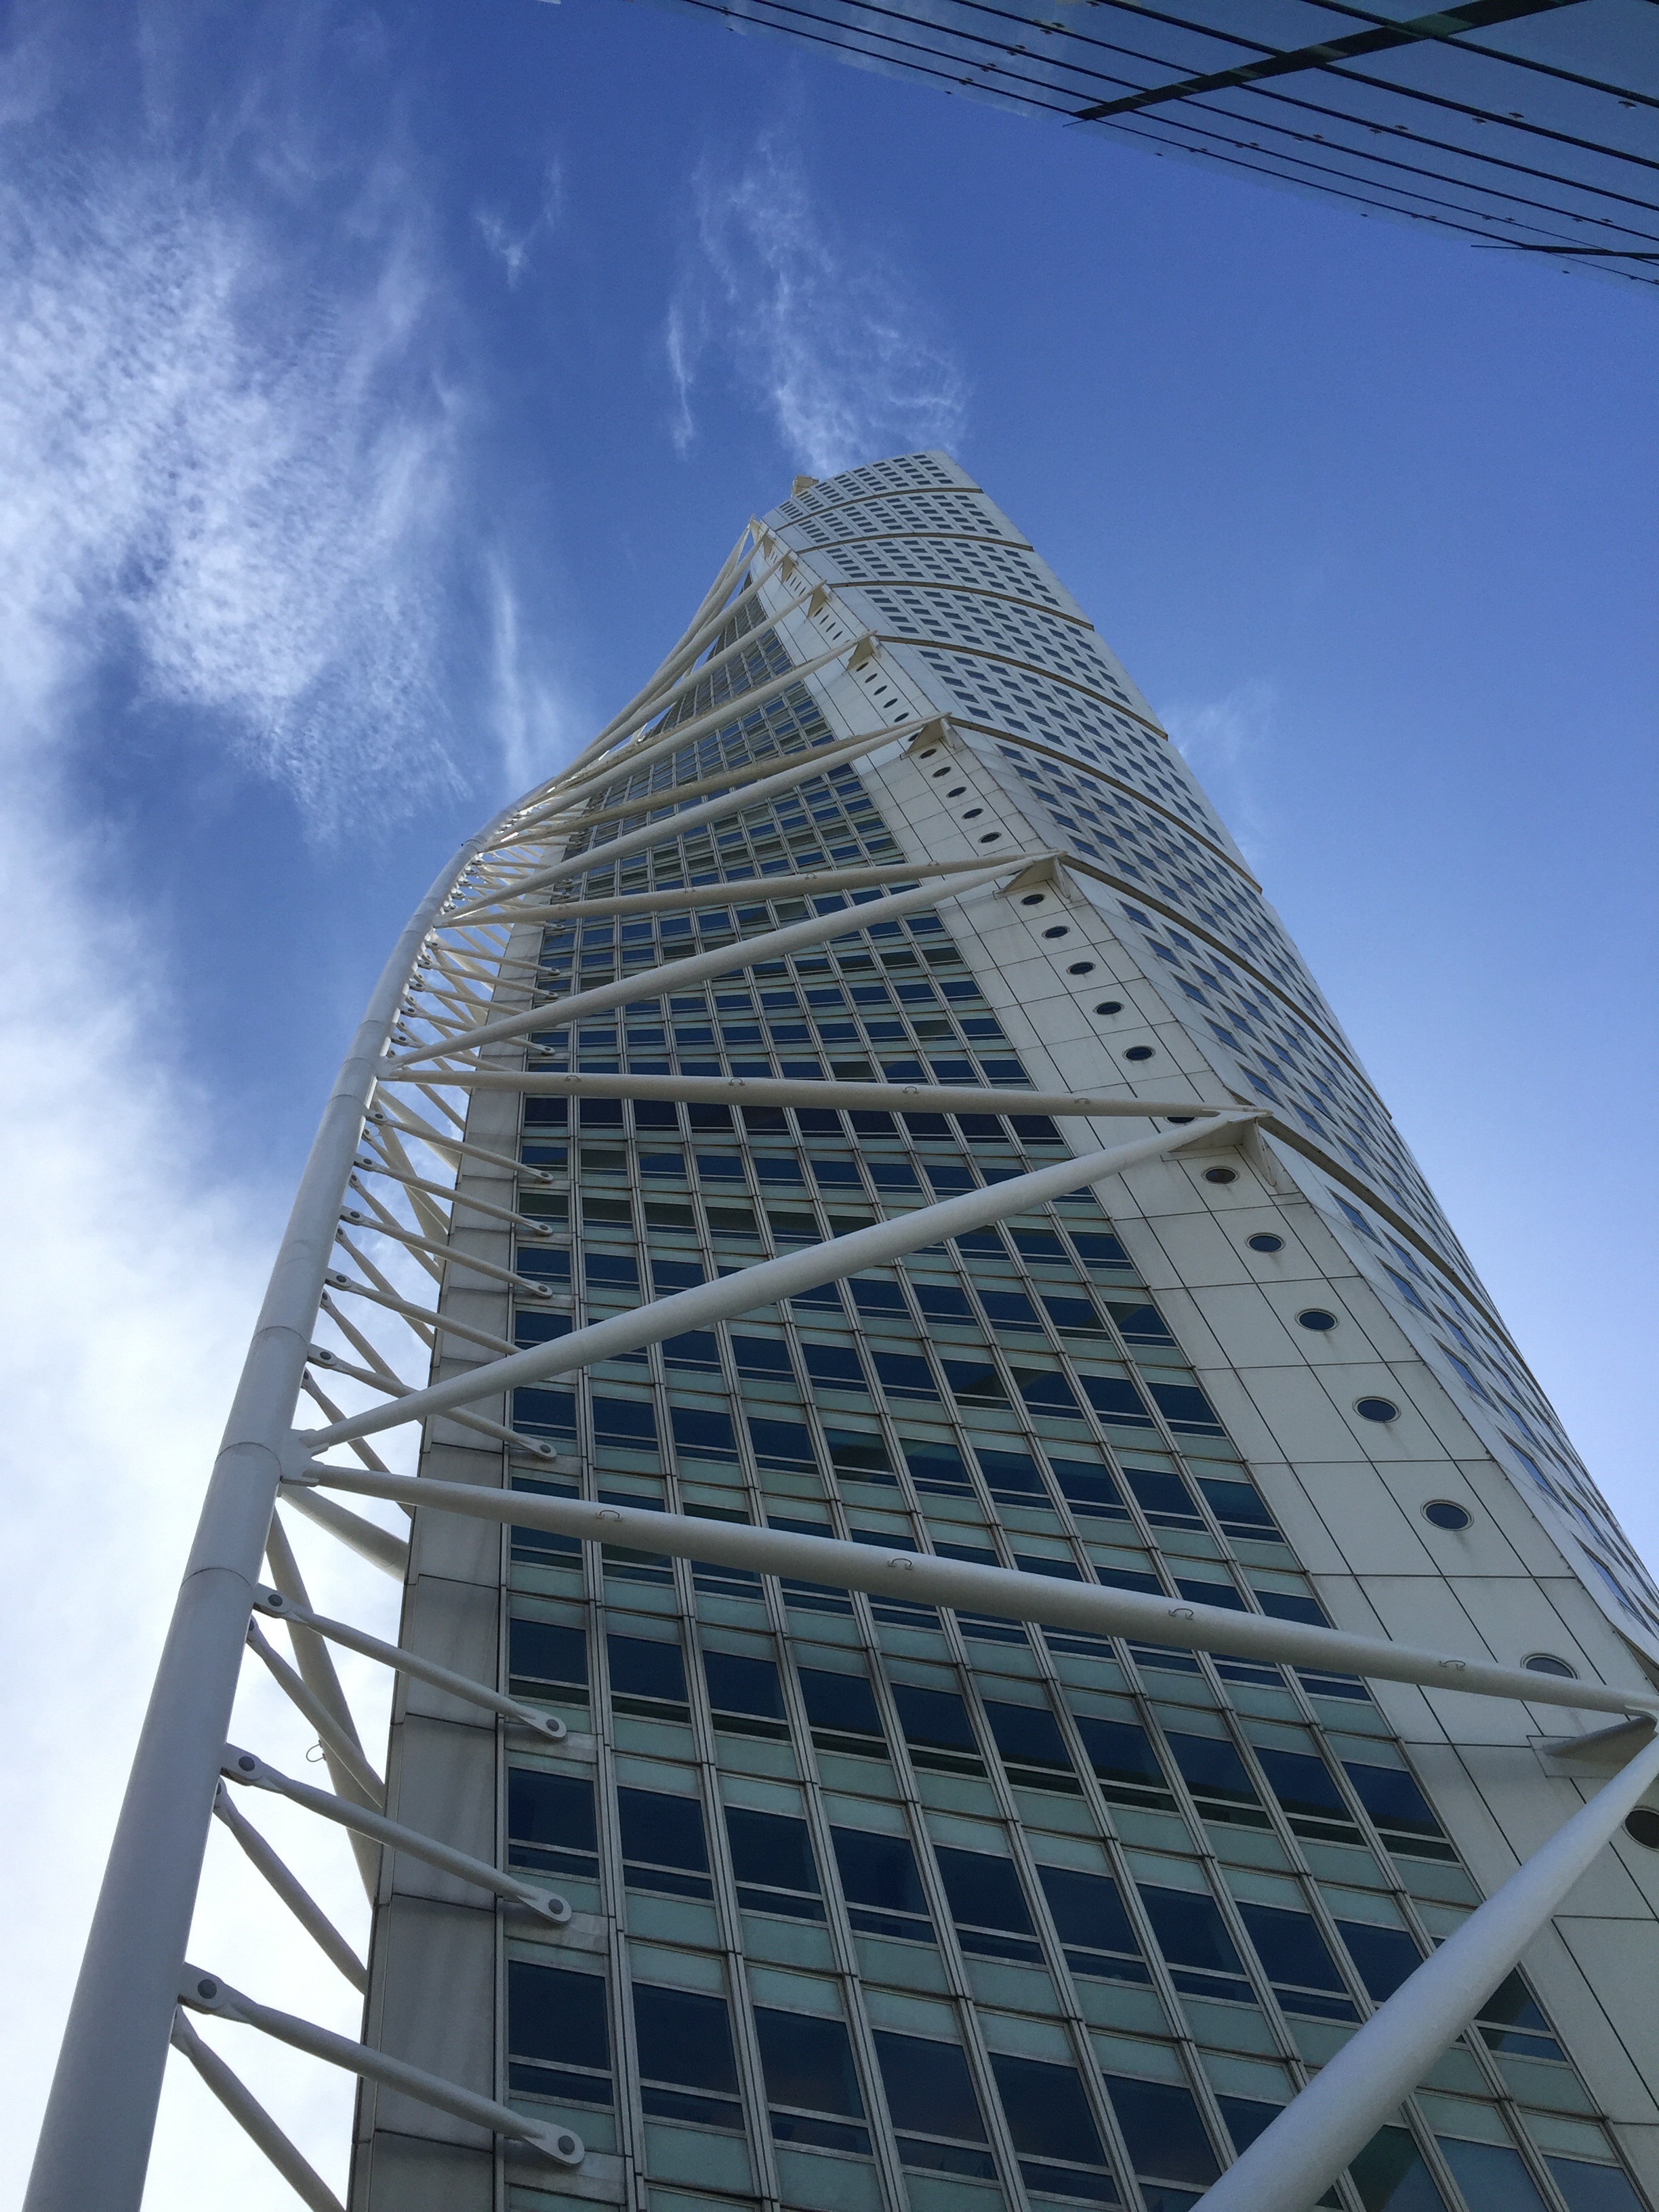
architecture, sky, building, city, skyscraper, cityscape, downtown, reflection, high, tower, landmark, facade, blue, tower block, sweden, tall, metropolis, condominium, malmo, turning torso, urban area, metropolitan area